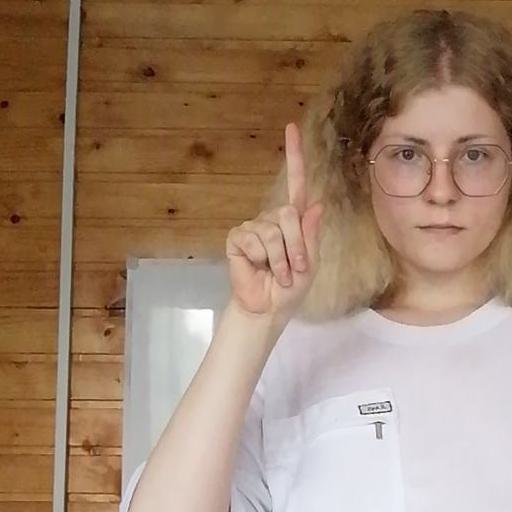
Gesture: one